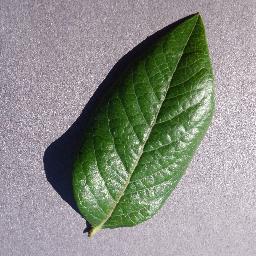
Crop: blueberry
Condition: healthy